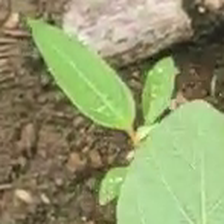
Weed species: Moti_dudhi(Euphorbia_geneculata_L)